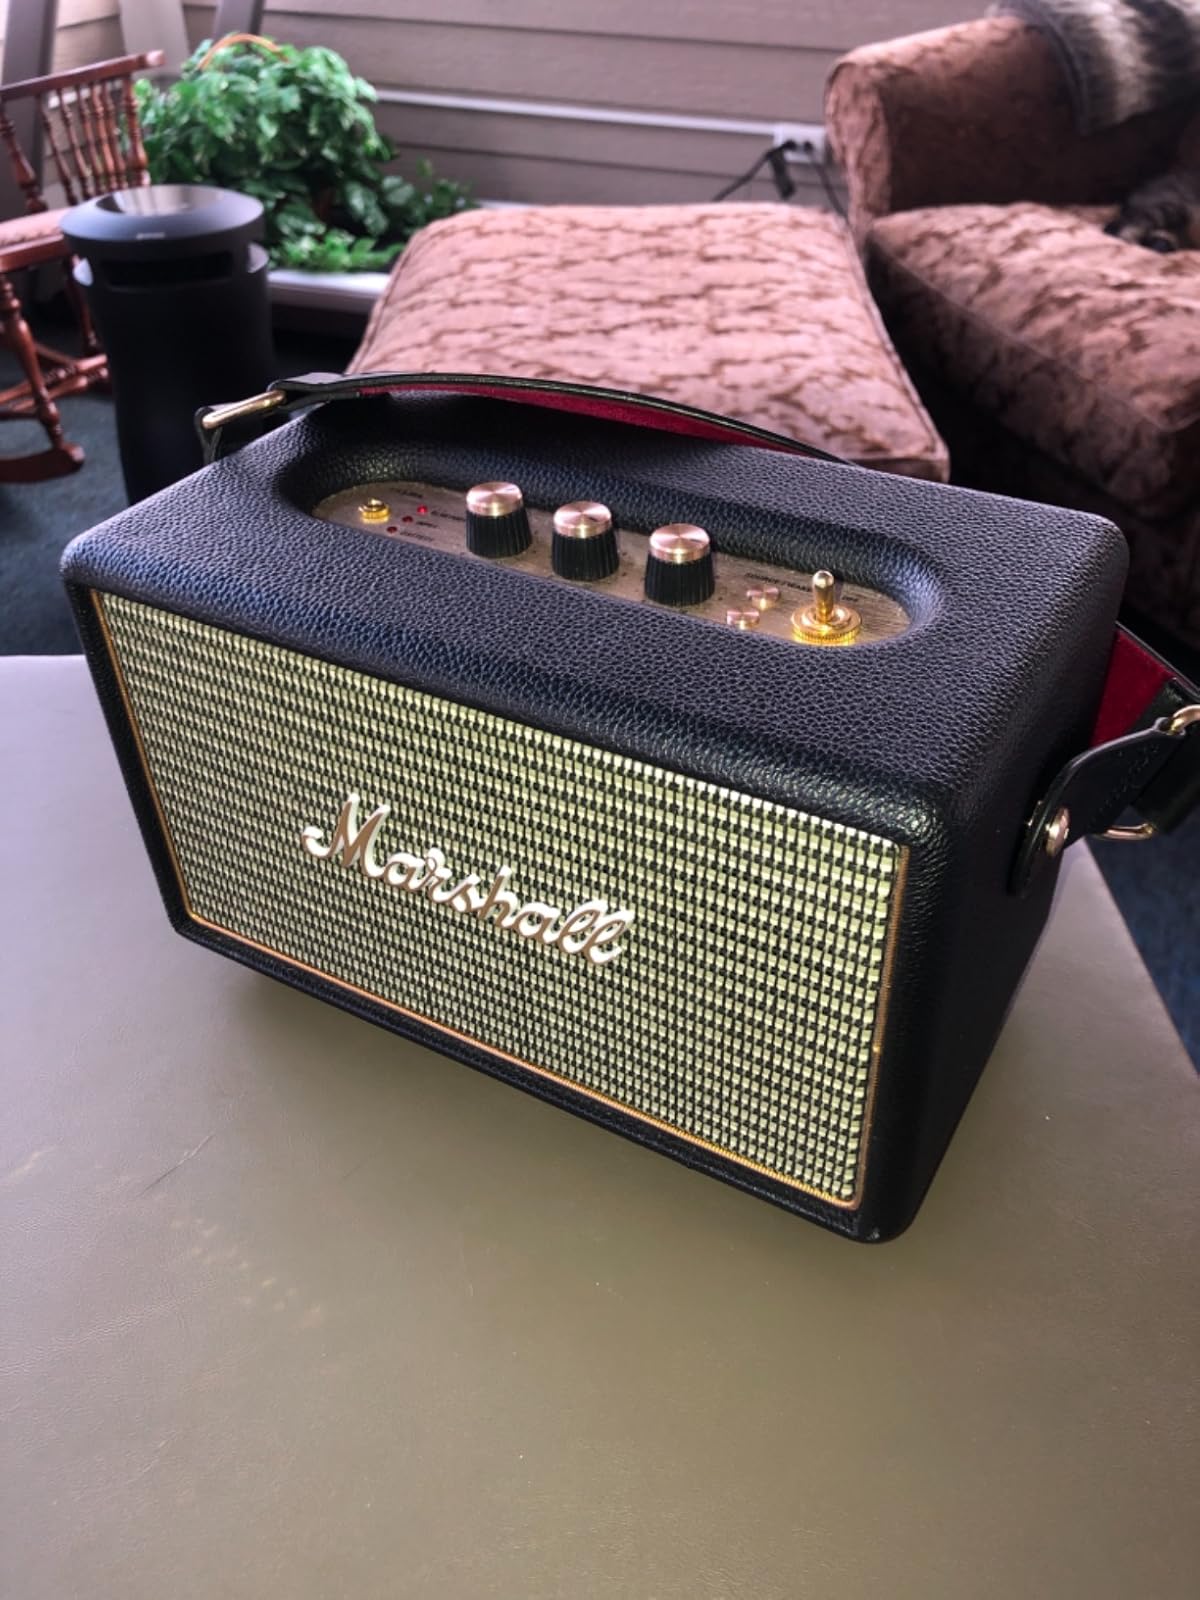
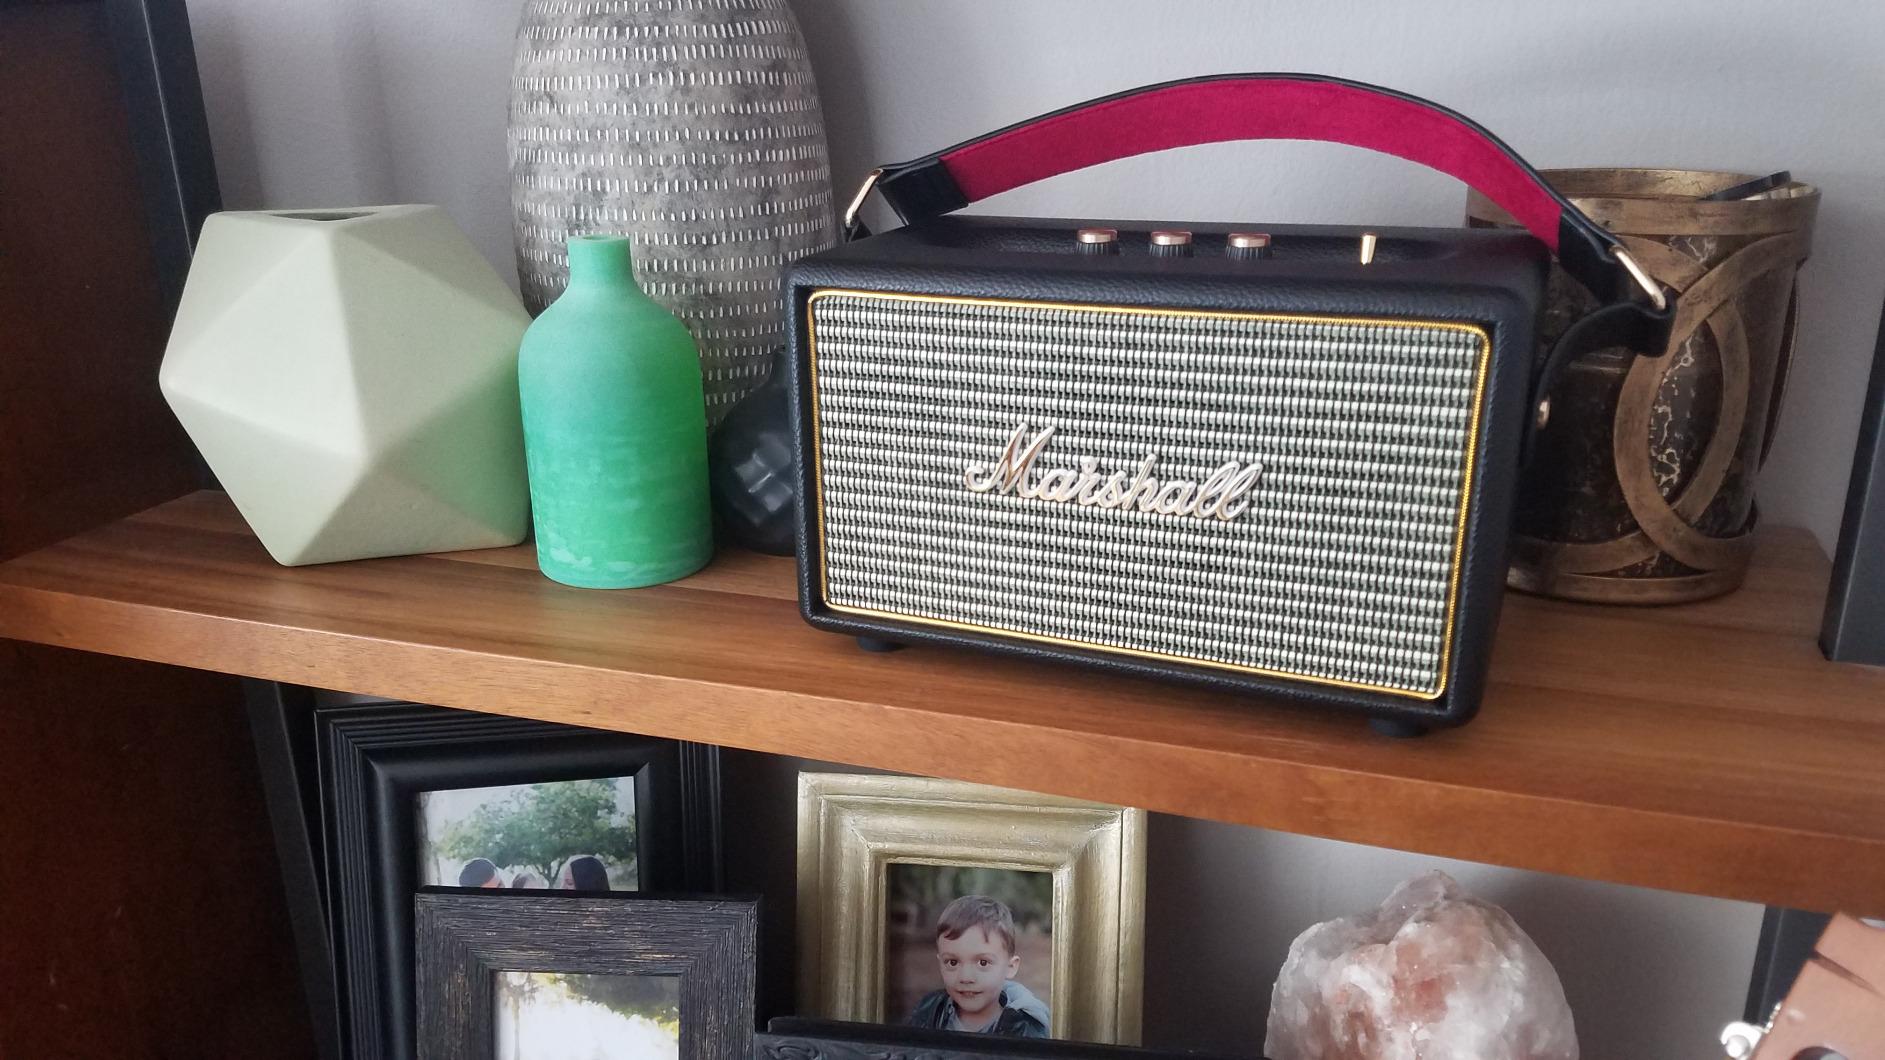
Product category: speaker
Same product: yes